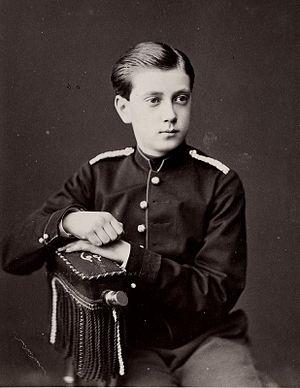
Photo enfant de Paul Alexandrovitch de Russie.